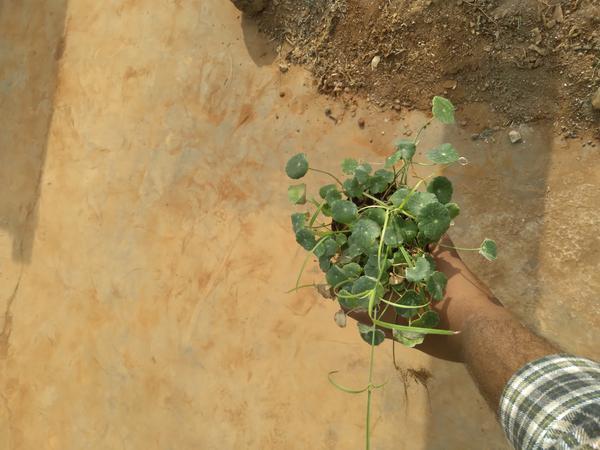
Plant: Brahmi